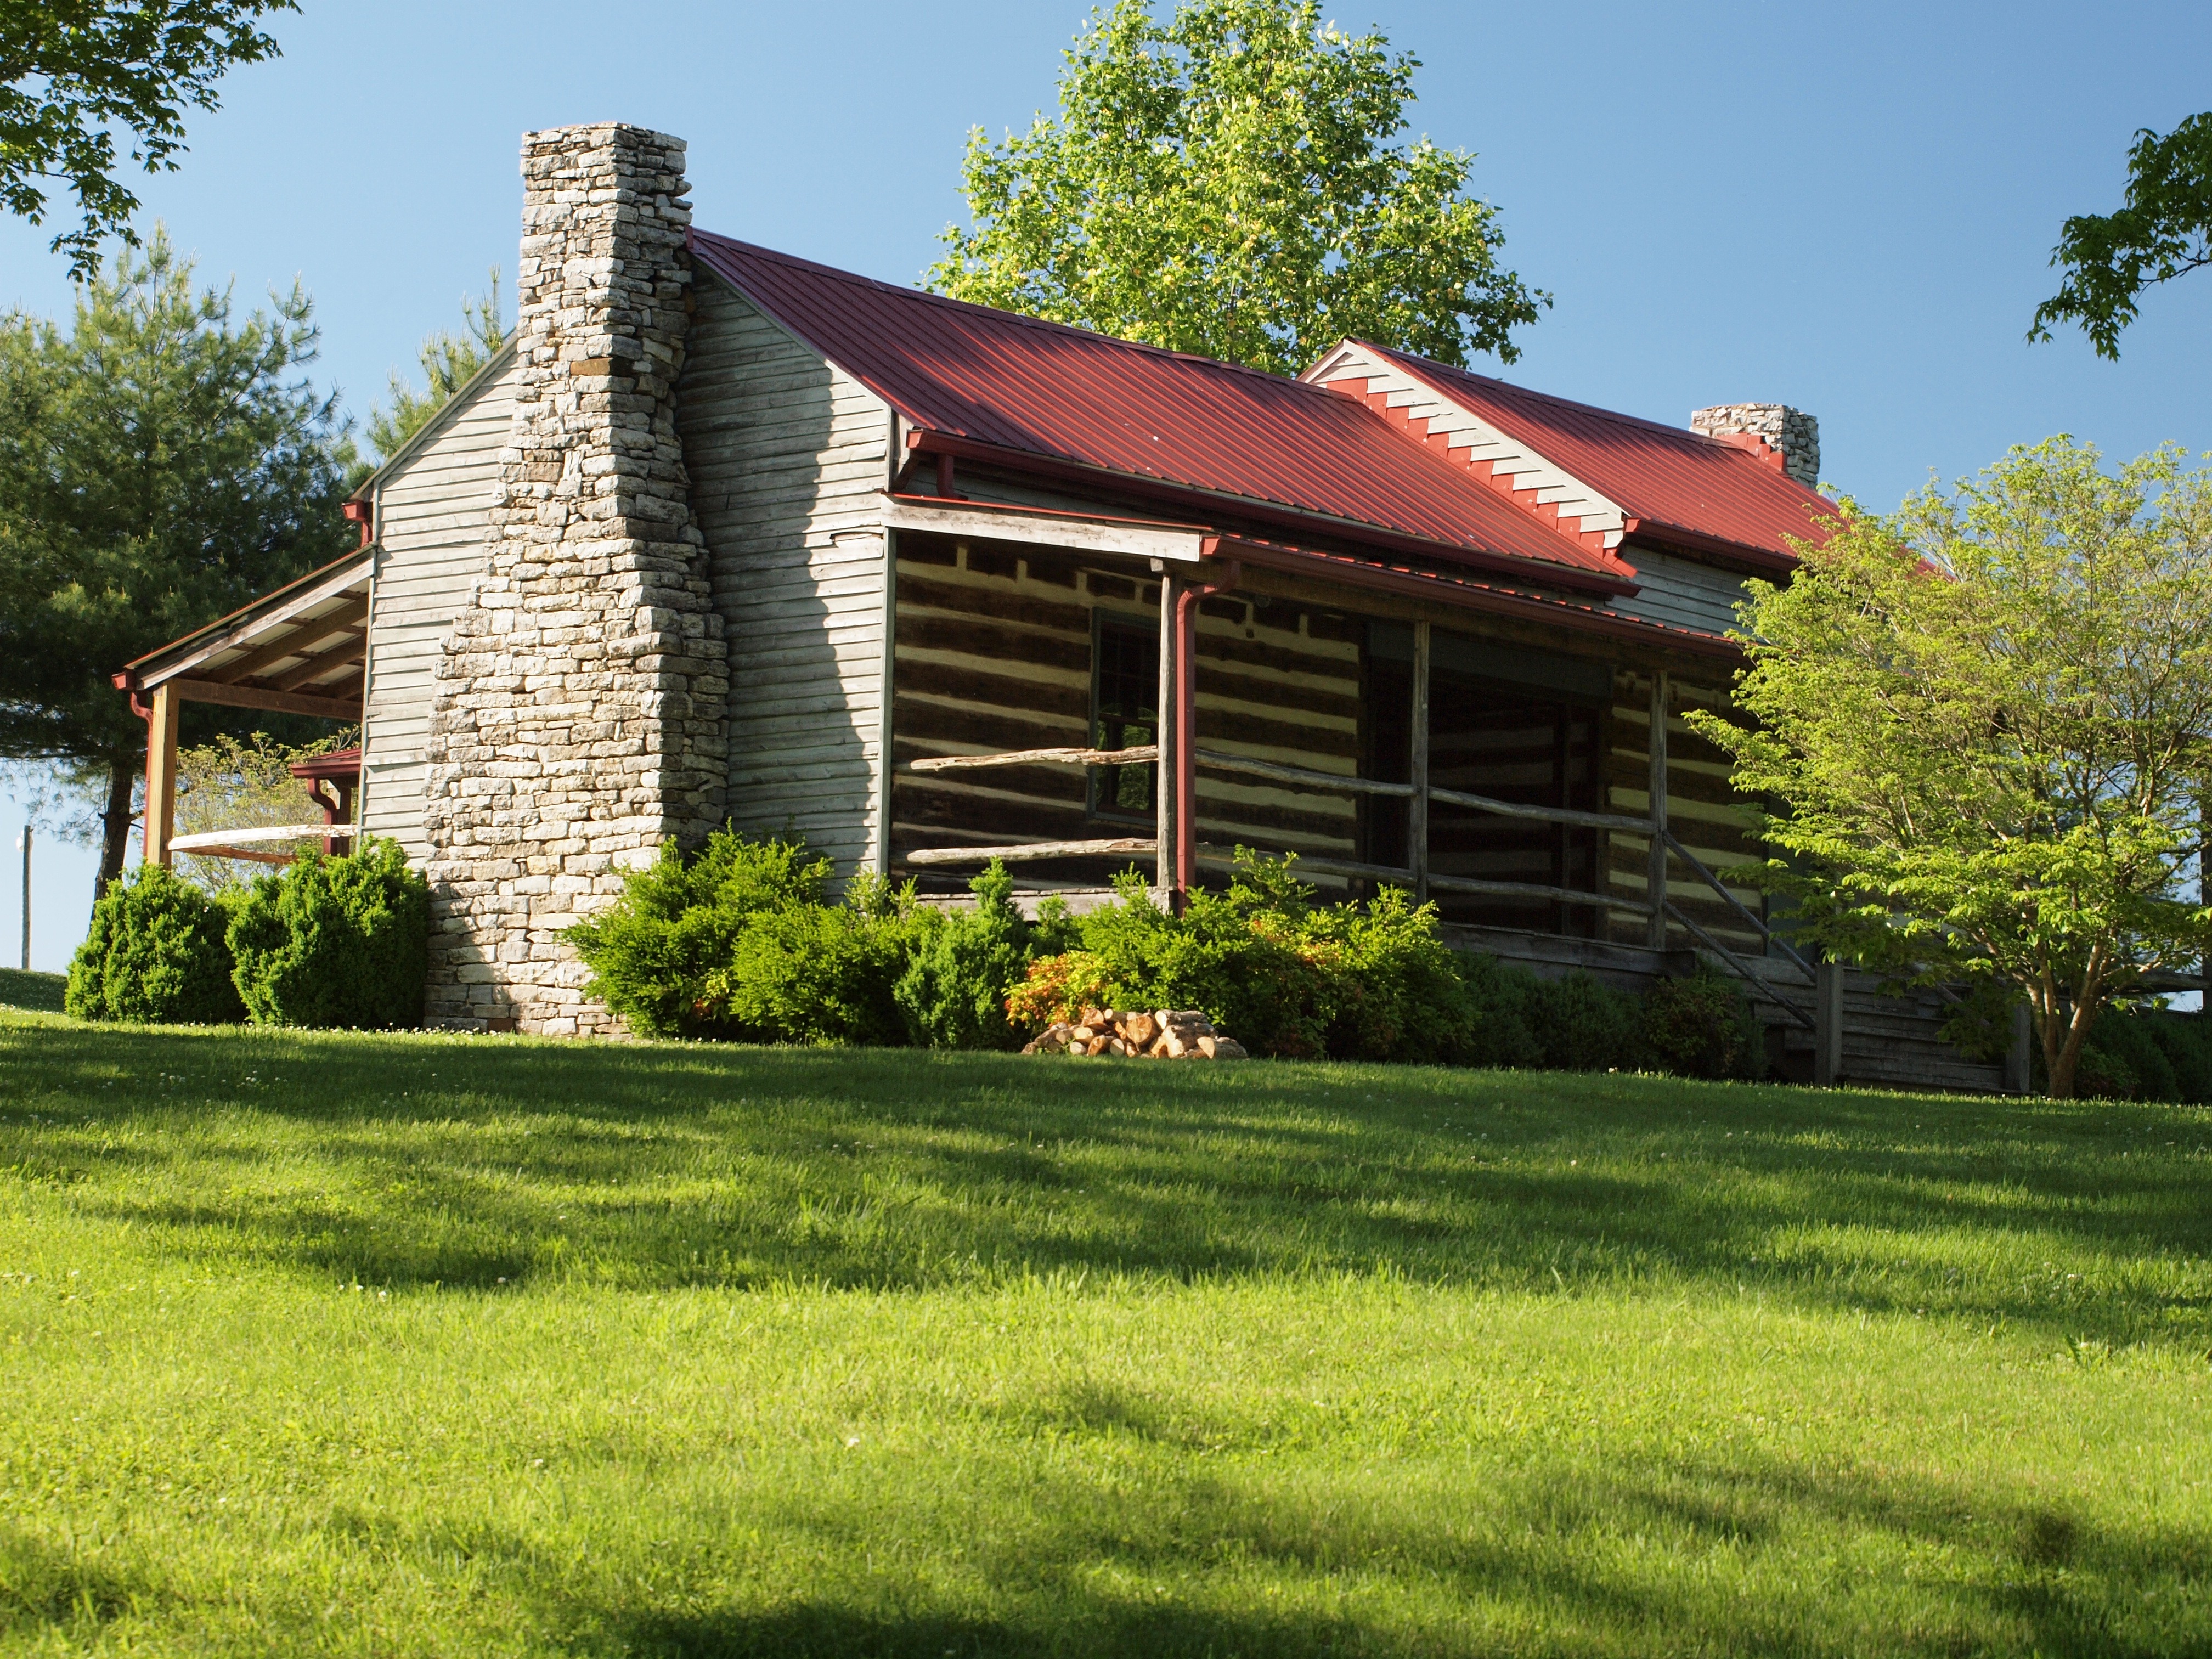
grass, wood, farm, lawn, house, flower, building, home, stone, cottage, park, backyard, facade, property, residential, garden, farmhouse, plantation, estate, yard, trails, real estate, rural area, residential area